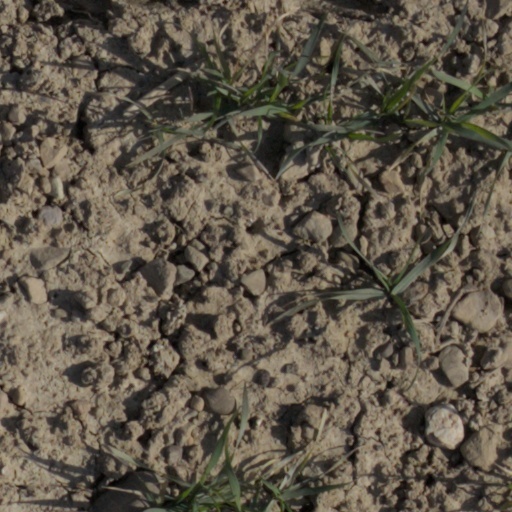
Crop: wheat